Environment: real
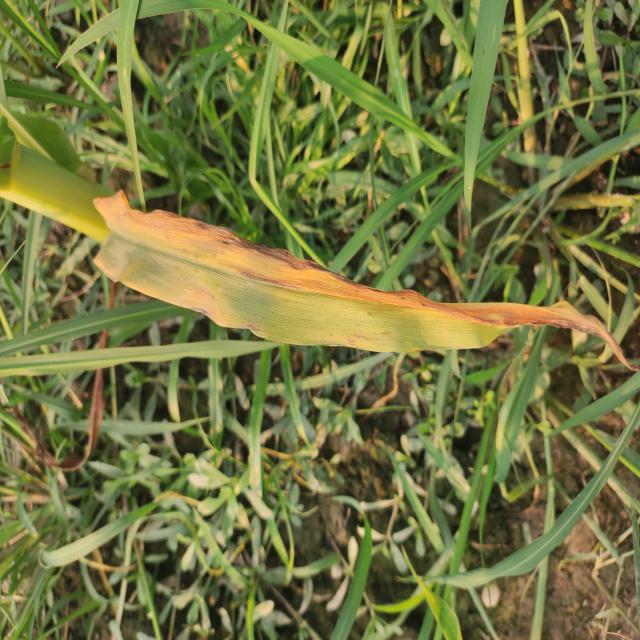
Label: nitrogen_deficiency